Jude Anthany Joseph

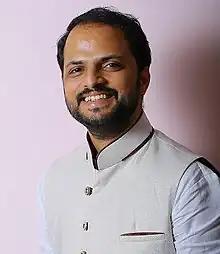
Joseph in 2015

Jude Anthany Joseph (born Sijo Joseph) is an Indian film director, screenwriter and actor, who works in Malayalam film industry. His directorial debut was with "Ohm Shanthi Oshaana" in 2014, which won the Best Film with Popular Appeal and Aesthetic Value at the 45th Kerala State Film Awards. His film "2018" received positive reviews and grossed around ₹200 crores (US$25 million) at the box office to emerge as the highest-grossing Malayalam film of all time. On 27 September 2023, the film was chosen by the Film Federation of India as India's official entry for Best International Feature Film at the 96th Academy Awards.